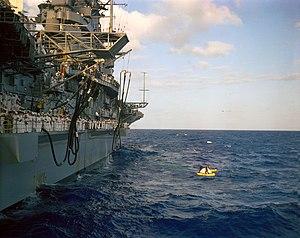
Créés peu après l'invention de l'aviation militaire pendant la Première Guerre mondiale, les porte-avions ont d'abord été considérés comme des bâtiments auxiliaires et n'ont joué un rôle majeur dans la guerre navale qu'à partir de la Seconde Guerre mondiale. Il a fallu l'attaque de Pearl Harbor de décembre 1941 pour démontrer la supériorité de l'aviation embarquée sur la grosse artillerie des navires de ligne, grâce à sa portée incomparablement plus grande pour une force de frappe équivalente. La bataille de la mer de Corail, en mai 1942, est le premier affrontement uniquement aéronaval de l'histoire, dans lequel les forces navales japonaises et américaines s'affrontèrent par avions interposés sans jamais être à portée de canon. En 1944-45, les plus grands cuirassés japonais jamais construits coulent sous les attaques de l'aviation embarquée américaine.